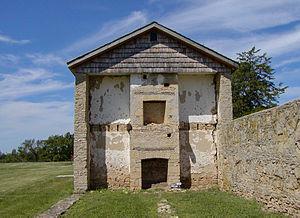
Fort Atkinson est une ville, du comté de Winneshiek en Iowa, aux États-Unis. Elle est incorporée le 5 juin 1895.